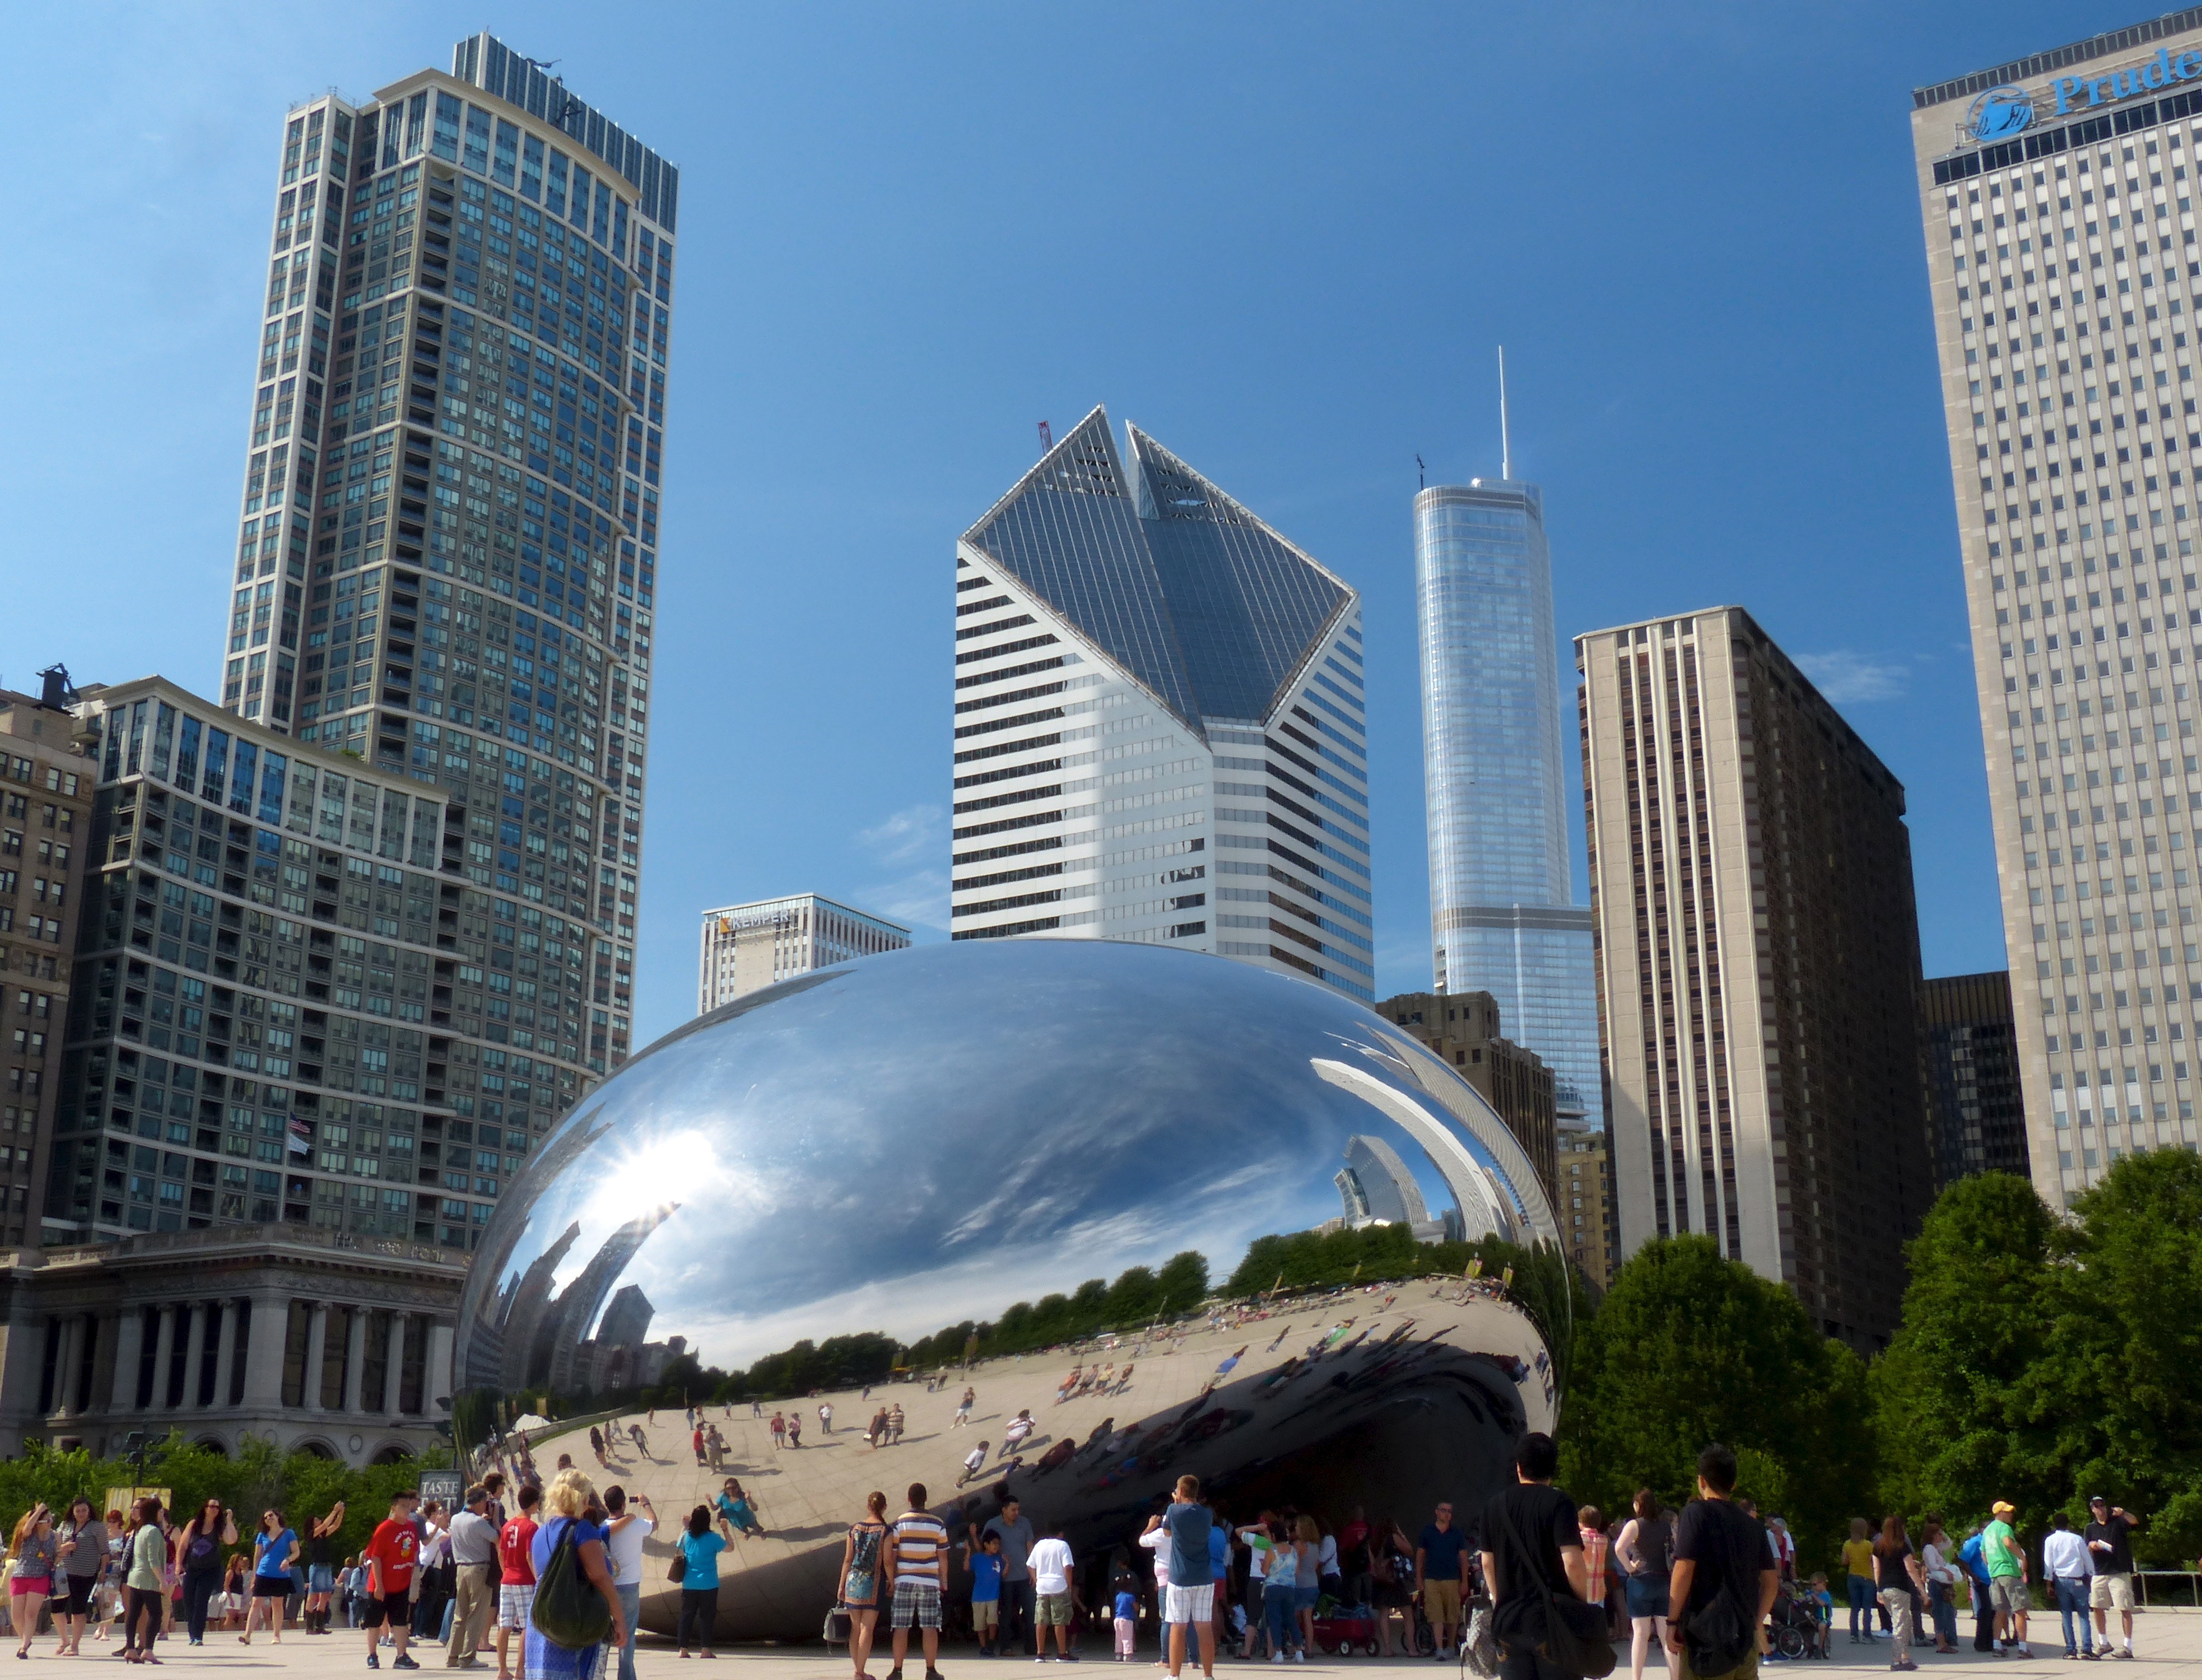
architecture, skyline, city, skyscraper, cityscape, downtown, summer, travel, reflection, plaza, park, usa, landmark, chicago, tourism, tower block, sculpture, art, skyscrapers, stainlesssteel, illinois, town square, millennium, cloudgate, thebean, anishkapoor, metropolis, urban area, human settlement, metropolitan area